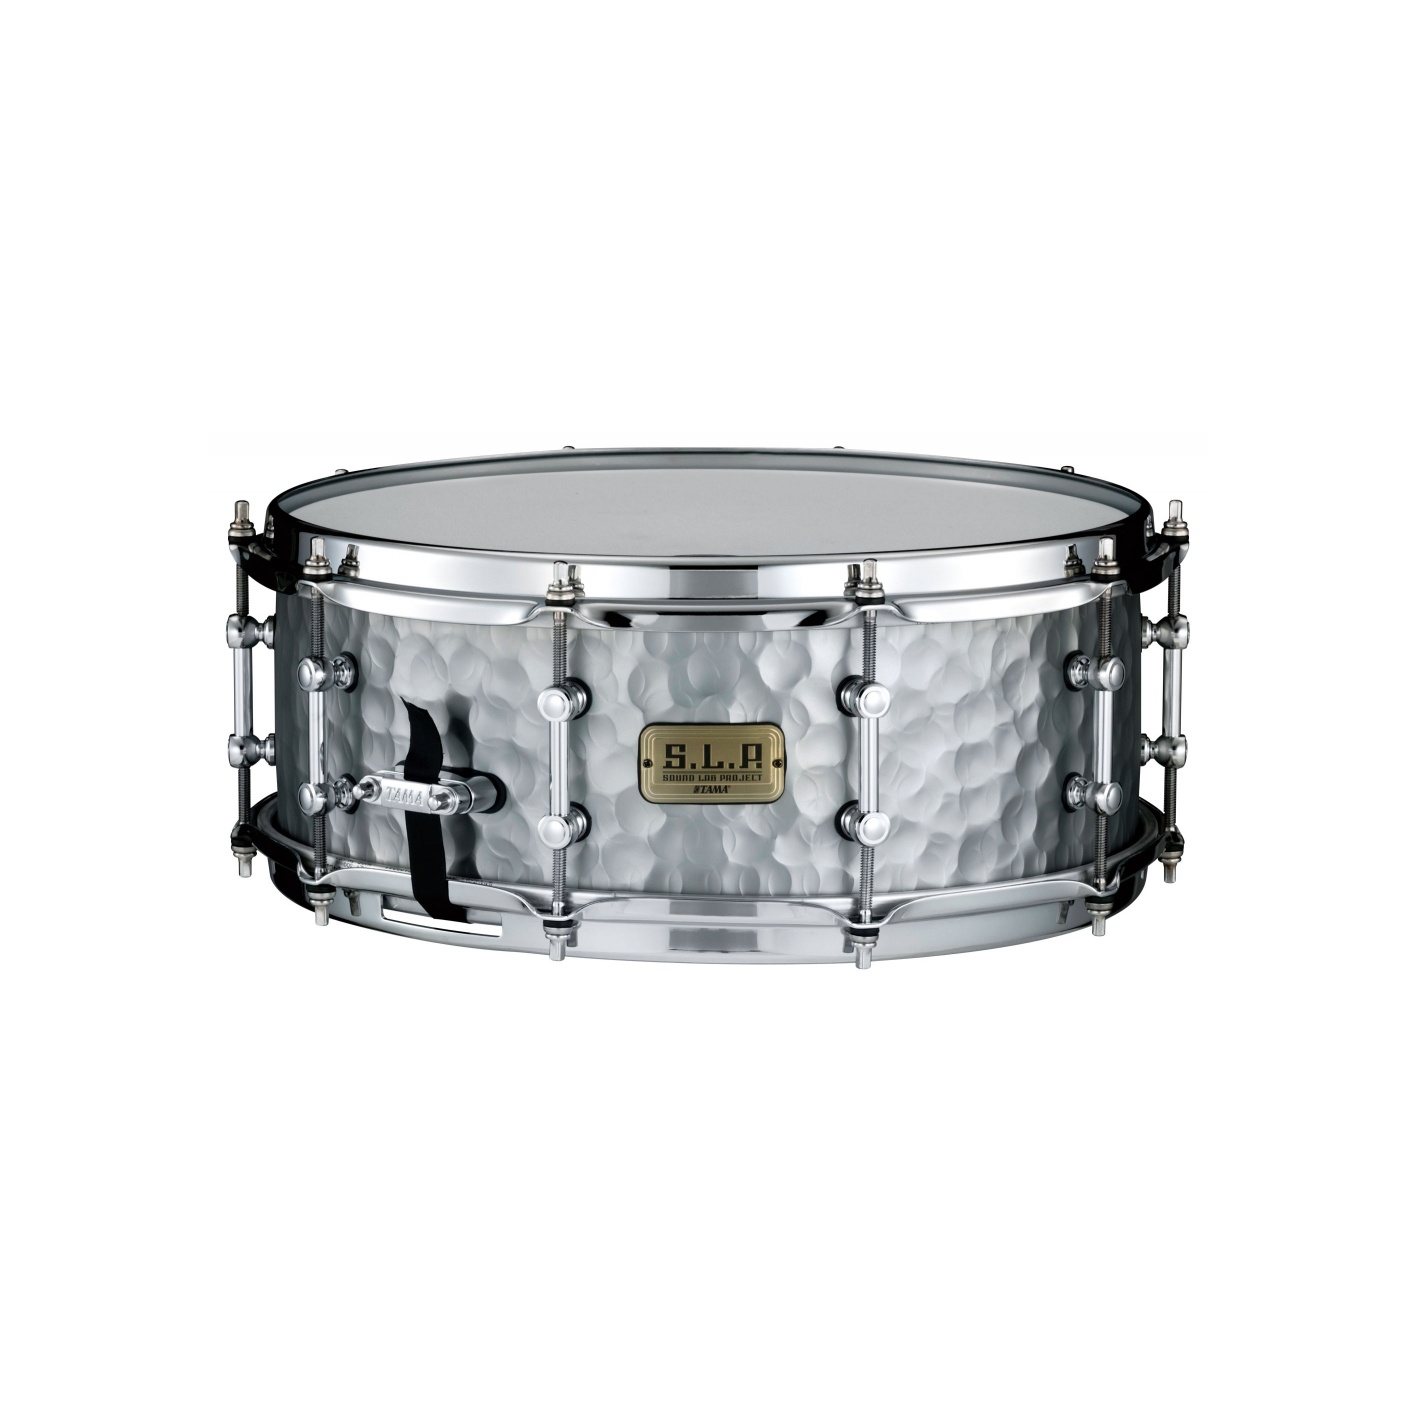
LST1455H Vintage Hammered Steel 14 x 5,5
TAMA S.L.P. Vintage Hammered Steel - LST1455H Satin Chrome finsh. Dimension 14" x 5,5". Vintage Hammered Steel stommen har en ovanligt kärnig och fyllig klang. Den relativt tunga stålstommen på 1,2 mm skvallrar om god kvalitet och hammringen ger stadga och djupare klang. Sejarsvaret har en distinkt, något torr prägel men med tydlig och frasig topp. LST1455H har Sound Arc stämsargar som ger stadga åt kantslag och spelkänslan är inte olik virvlar med tjockare mässingstomme. Sammantaget är Vintage Hammered Steel en lyckad allround virvel som vet att föra sig både i softare och mer högljudda sammanhang. Stomme - 14"x5,5", Hammered Steel 1,2 mm i matt kromfinish. Sargar - 10 håls Sound Arc stämsargar. Stämhus - Brass Tube Lugs. Sejarmekanik - MCS70A/MCS70B. Sejarmatta - Starclassic MS20RL14C.
Brand: Tama
Category: Arts & Entertainment > Hobbies & Creative Arts > Musical Instruments > Percussion > Drum Kits > Tom-Tom Kits